Altiplano Cundiboyacense

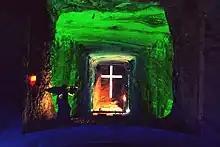
Salt Cathedral of Zipaquirá is located in the centre of the Altiplano

Most important city of the Altiplano Cundiboyacense is the Colombian capital Bogotá. Other cities are, from northeast to southwest: